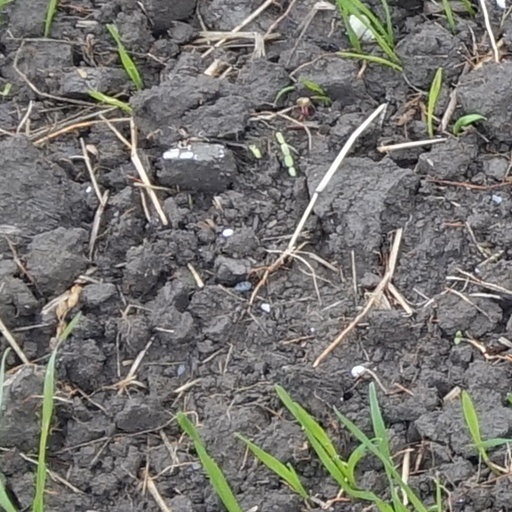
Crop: wheat